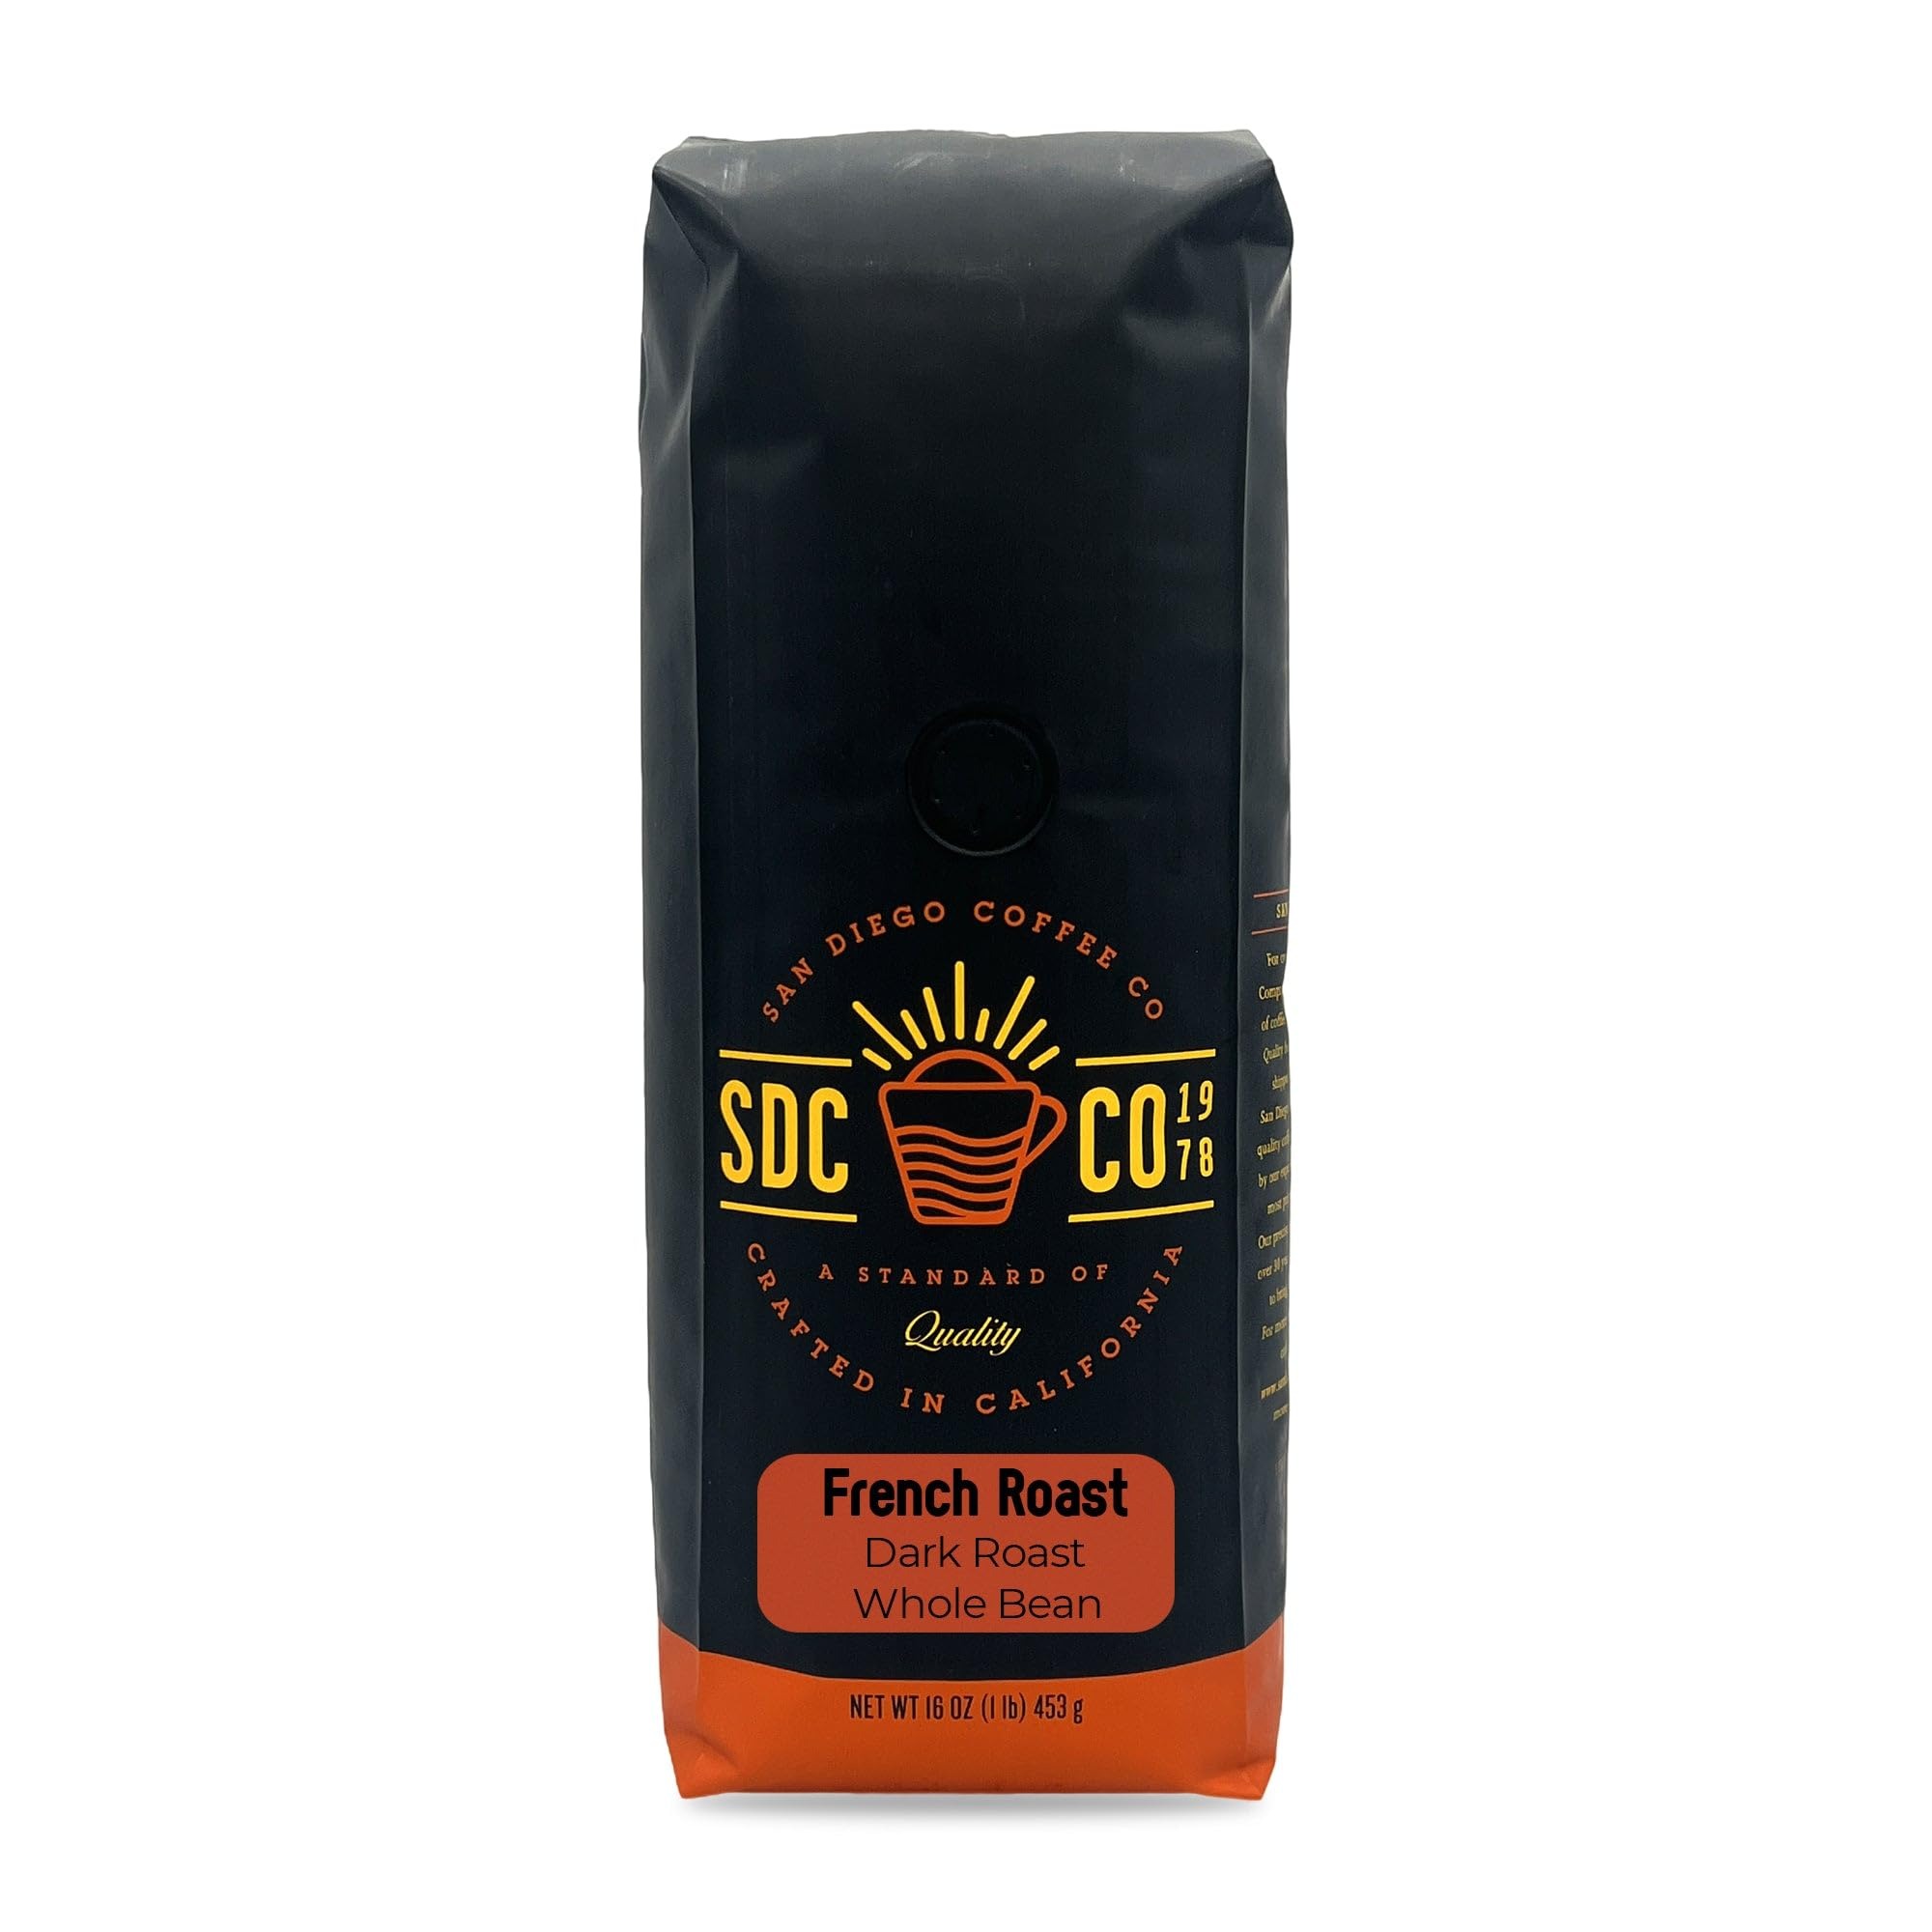
Item Name: San Diego Coffee French Roast, Dark Roast, Whole Bean Coffee, 16-Ounce Bag Café en grano tostado
Bullet Point 1: ENERGIZING MORNING START: Get ready for a long productive day ahead with our dark roast whole bean coffee.This French Roast coffee whole beans will delight your senses and make you feel alive all day
Bullet Point 2: DIFFERENT WAYS TO MAKE COFFEE: Our coffee beans can be used in any coffee maker you like, whether it's a regular drip brew or a special coffee machine. This gives you the freedom to choose how you make your coffee just the way you like it.
Bullet Point 3: FOR THE PERFECT CUP OF COFFEE: Use 1 tablespoon of coffee grounds for every 6 ounces of water. You can change the amount of coffee to your flavor preference. Everyone is different.
Bullet Point 4: Convenient Bag Sizes: This coffee comes in a 1 pound (compared to 12- ounce competitors), 2 x 1 pound and 5-pound options, offering convenience and value. It's a generous supply that ensures you won't run out of your favorite coffee anytime soon and it’s a great option for gifting as well.
Bullet Point 5: Storage Guidelines: To maintain the freshness of your product, seal the bag tightly and store it in a cool, dry place away from both heat and cold. This ensures your product stays at its best.
Product Description: Enjoy a superior cup of coffee with San Diego Coffee Company French Roast, a rich, darkly roasted coffee that creates a full-bodied, lively finish. Roasted in small batches for the finest coffee, San Diego Coffee Company packages beans at the peak of their cycle to preserve their natural flavors and fresh-roasted quality. For freshness, store coffee in an airtight container away from light, heat, and moisture. San Diego Coffee Company starts with the highest quality coffee beans from the world's most prized coffee growing regions, meticulously selected by an experienced team. Precise roasting techniques have been perfected over 40 years, helping preserve taste and freshness to bring the best coffee to your doorstep.
Value: 16.0
Unit: Ounce

Price: 19.03